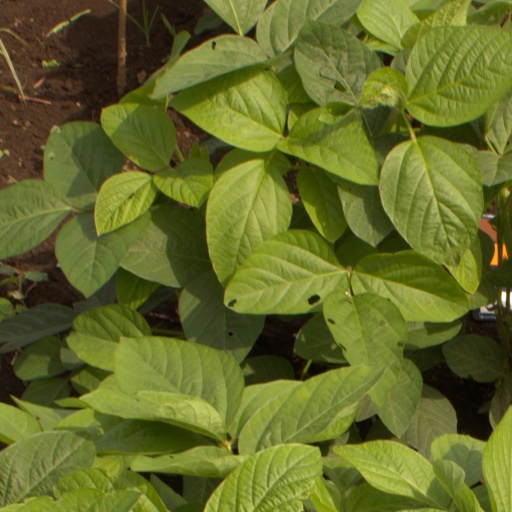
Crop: soybean